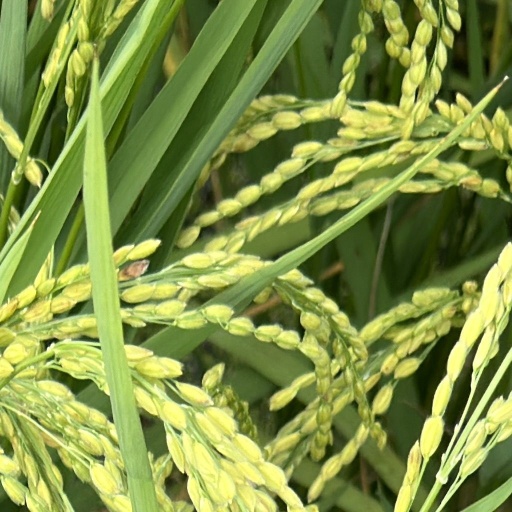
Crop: rice